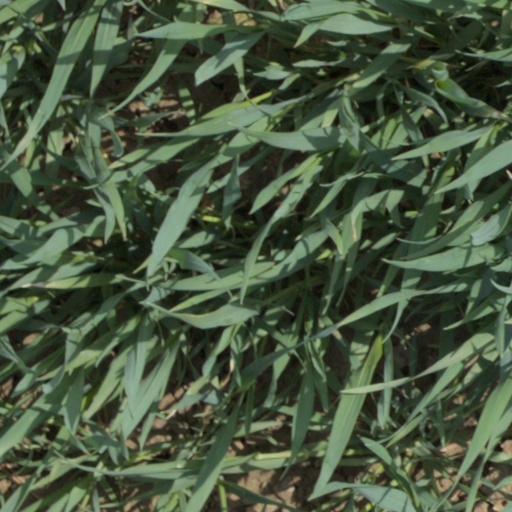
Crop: wheat